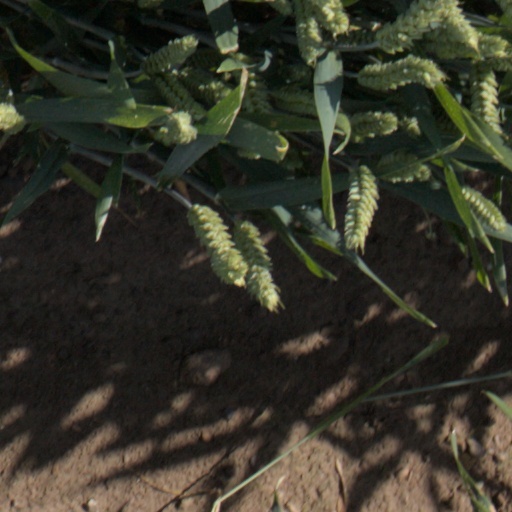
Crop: wheat